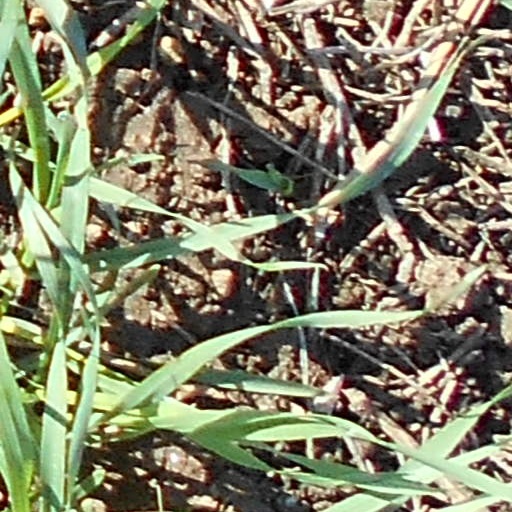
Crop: wheat